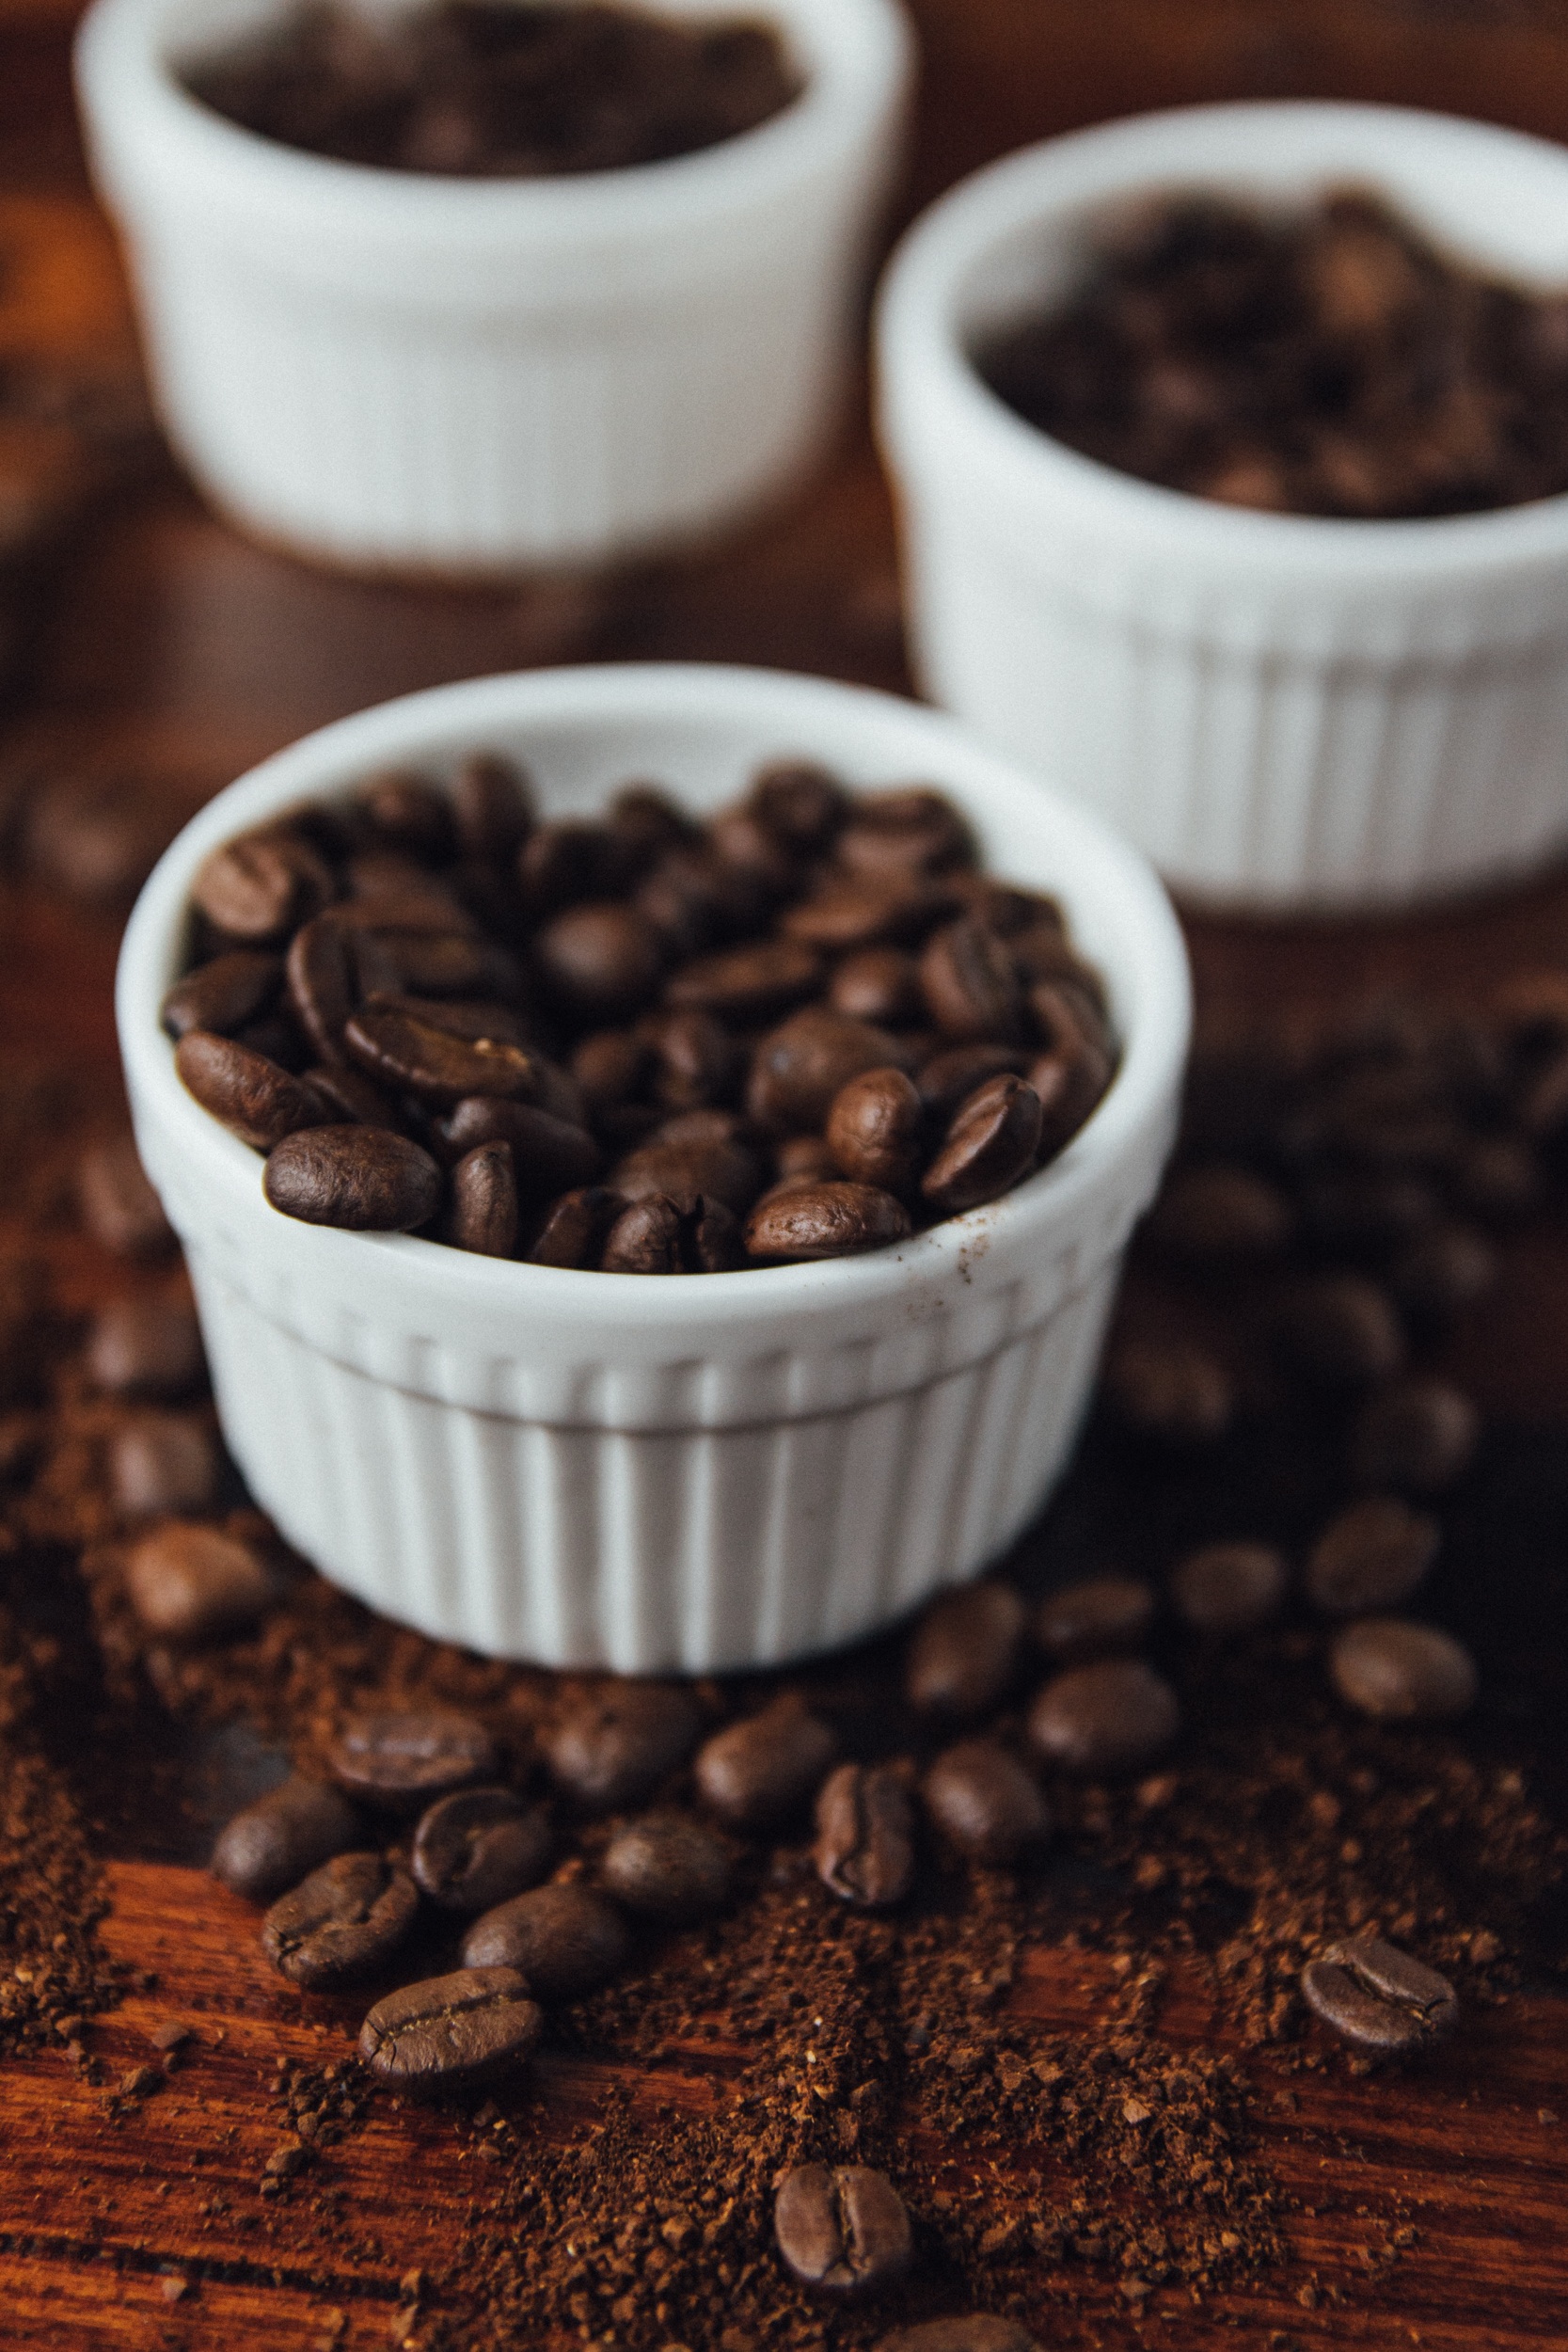
dish, meal, food, produce, breakfast, chocolate, dessert, chocolate cake, flavor, snack food, chocolate brownie